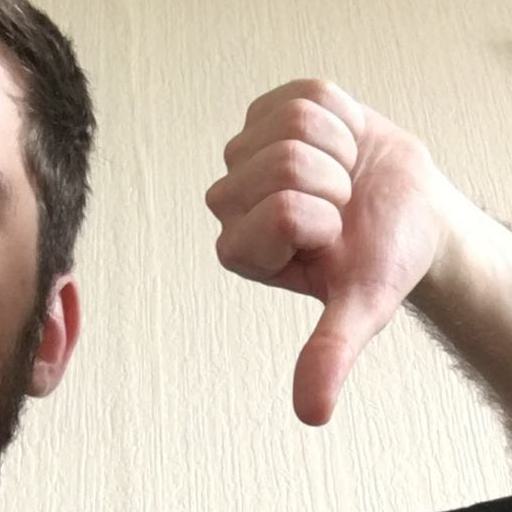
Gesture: dislike